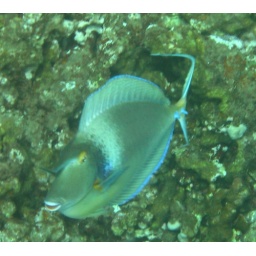
A large male blue spine unicorn fish (called kala in hawaiian) cruises close by for a look